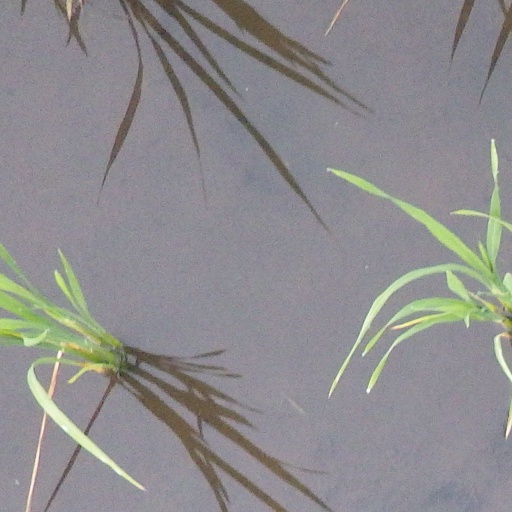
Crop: rice